Emeline Patch House

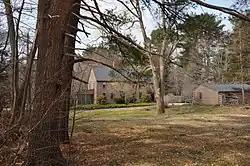

The Emeline Patch House is a historic late First Period house in Hamilton, Massachusetts. The 2.5-story wood-frame house was built in stages, the first being the front rooms of the house along with the central chimney. Later in the 18th century, the rear rooms were added and the roof was rebuilt. In the 19th century, a small ell was added to the right side. The house was moved back from the road around 1940.